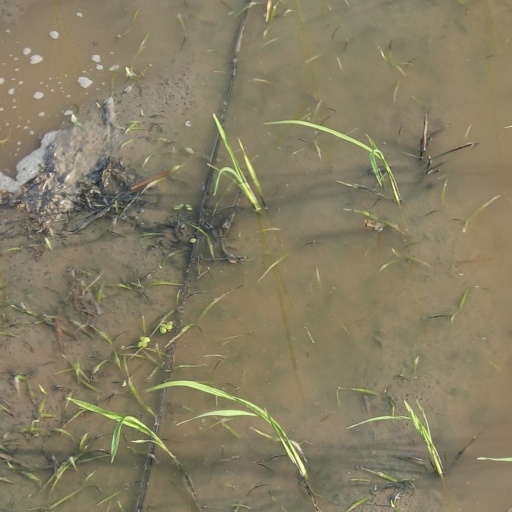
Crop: rice